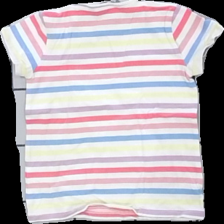
View: back
Type: T-shirt
Category: Children
Brand: Lindex
Colors: Purple, Yellow, White, Multicolor
Material: 100% cotton
Pattern: Striped
Cut: Regular
Size: 104
Season: All
Damage location: middle right
Damage 2 location: middle right
Damage 3 location: bottom right
Price range: <50
Recommended usage: Reuse
Description: randig t-shirt